Chevrolet Monte Carlo

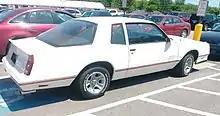
1986 Chevrolet Monte Carlo Aerocoupe

The 1975 Monte Carlo received only minor styling changes from the 1974 model, including a new grille with the Monte Carlo emblem moved to the center section and new vertically shaped taillights with horizontal louvers. All models received catalytic converters to meet Federal and California emission requirements, including bonuses such as improved fuel economy and drivability, extended spark plug and muffler life, but required lower-octane unleaded gasoline.